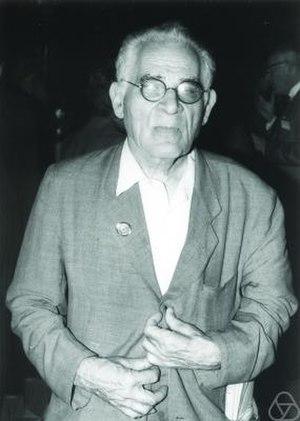
Louis Joel Mordell est un mathématicien américano-britannique, né le 28 janvier 1888 à Philadelphie et mort le 12 mars 1972 à Cambridge. Pionnier par ses recherches en théorie des nombres, il est un spécialiste reconnu des équations diophantiennes.